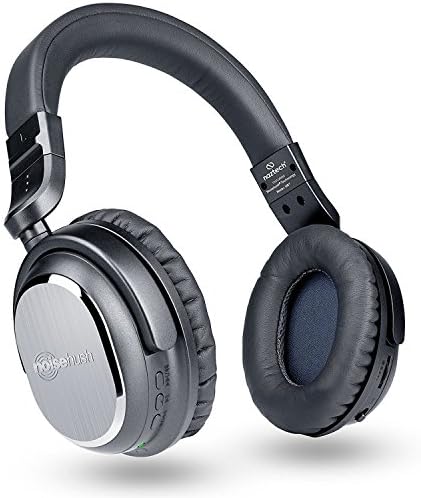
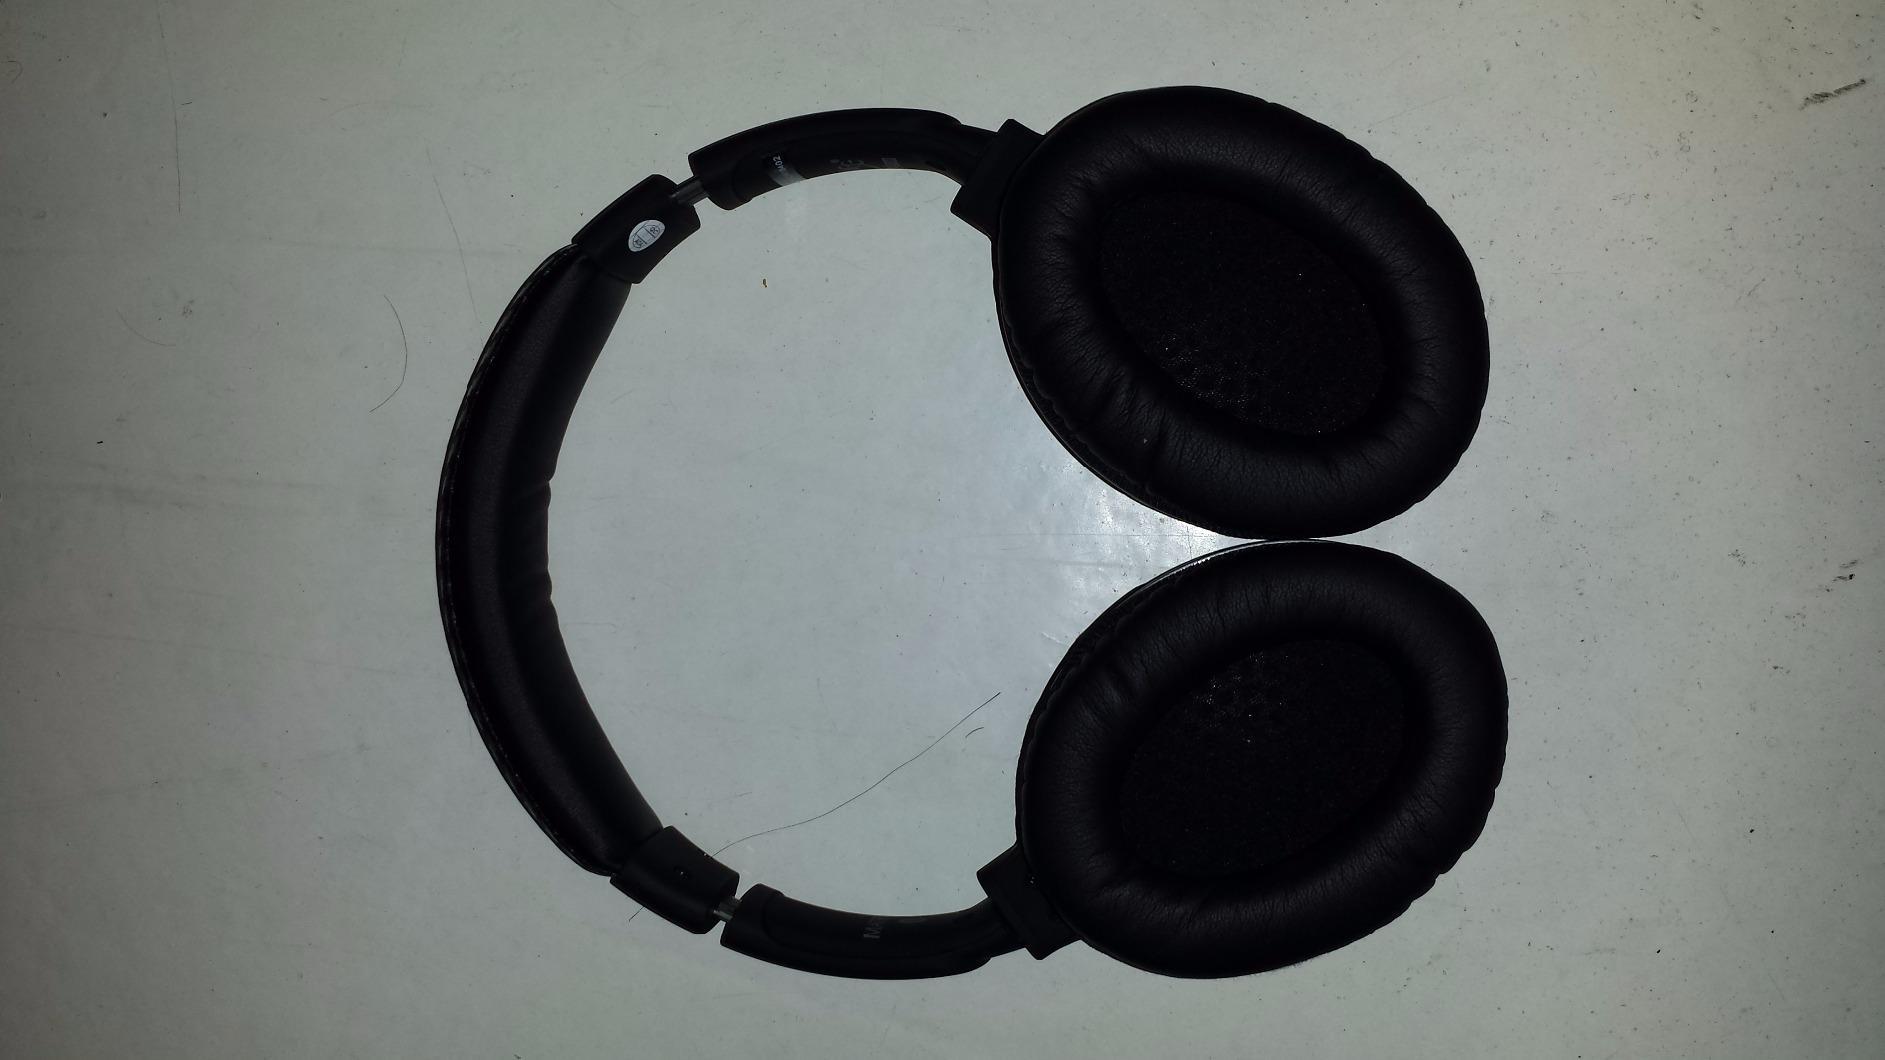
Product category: headphones
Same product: no